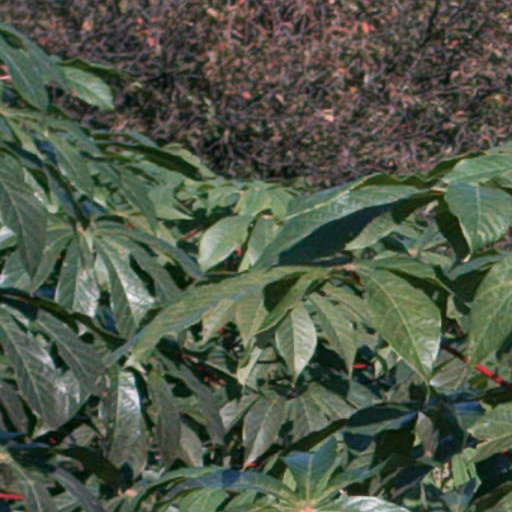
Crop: cassava